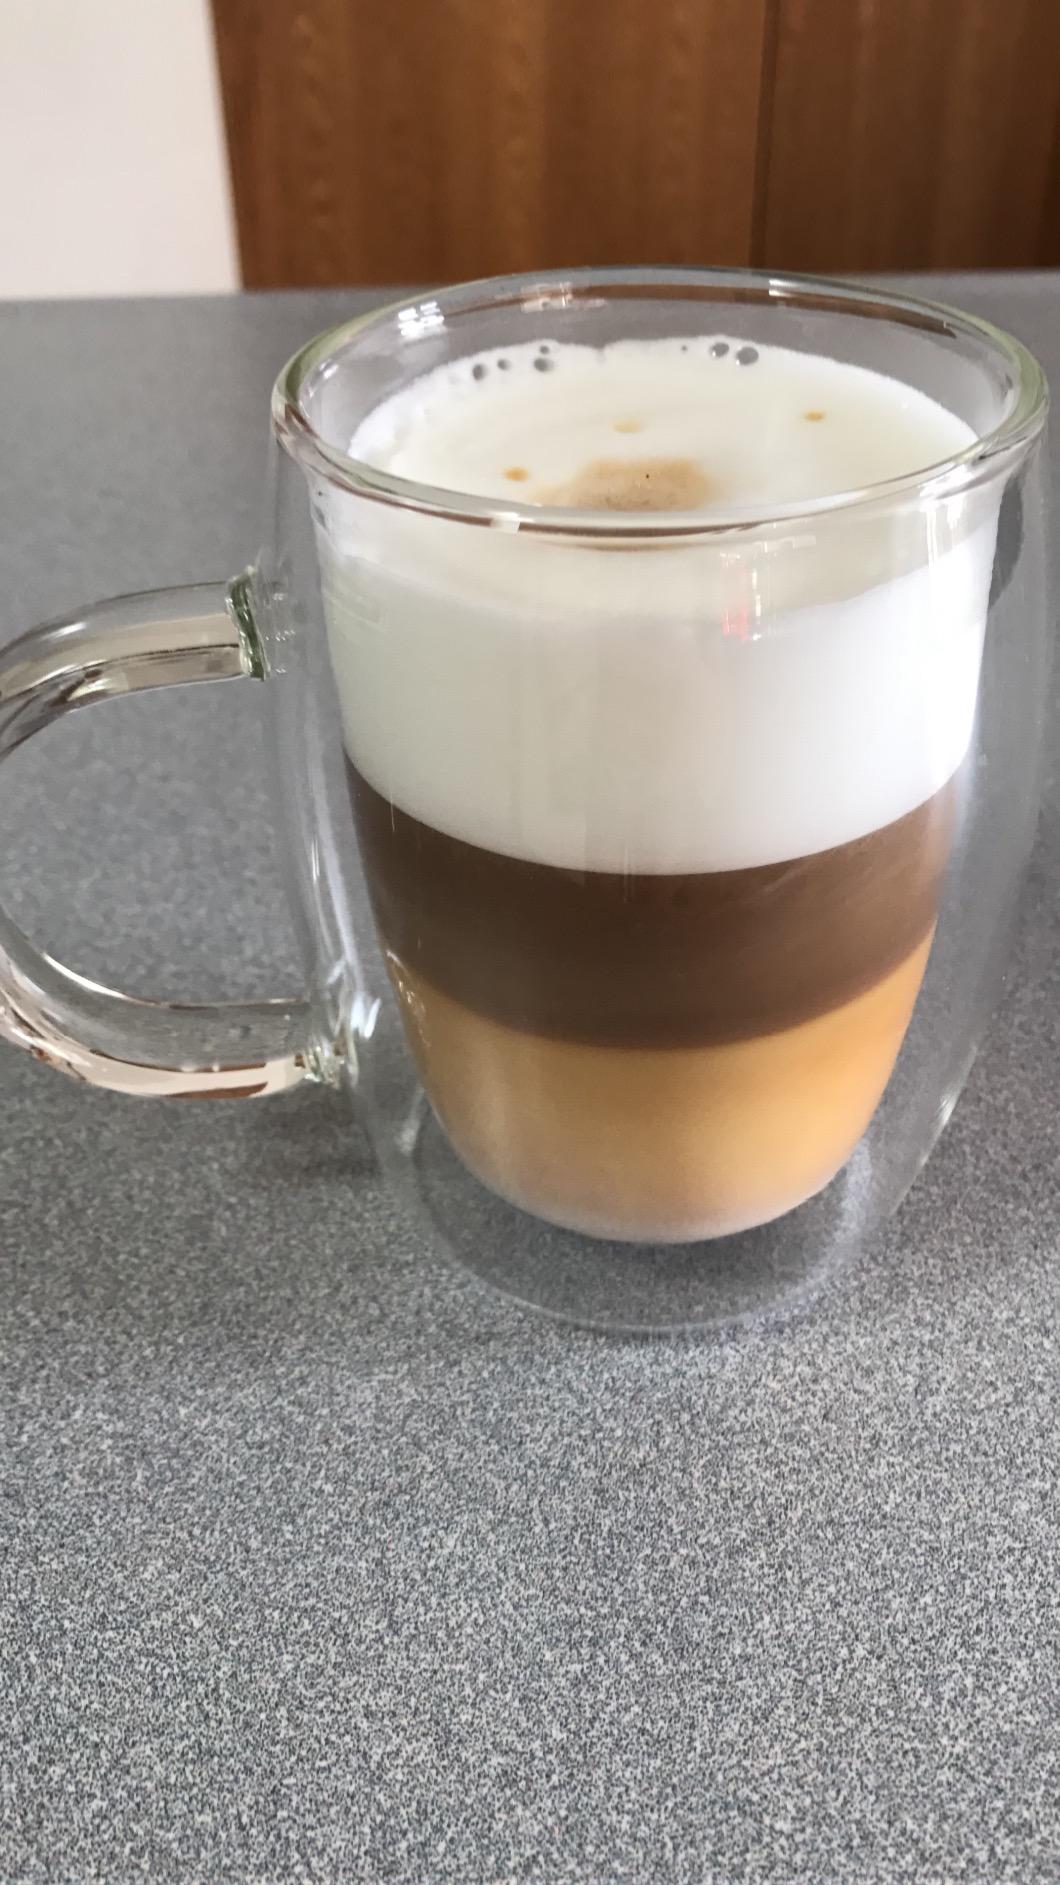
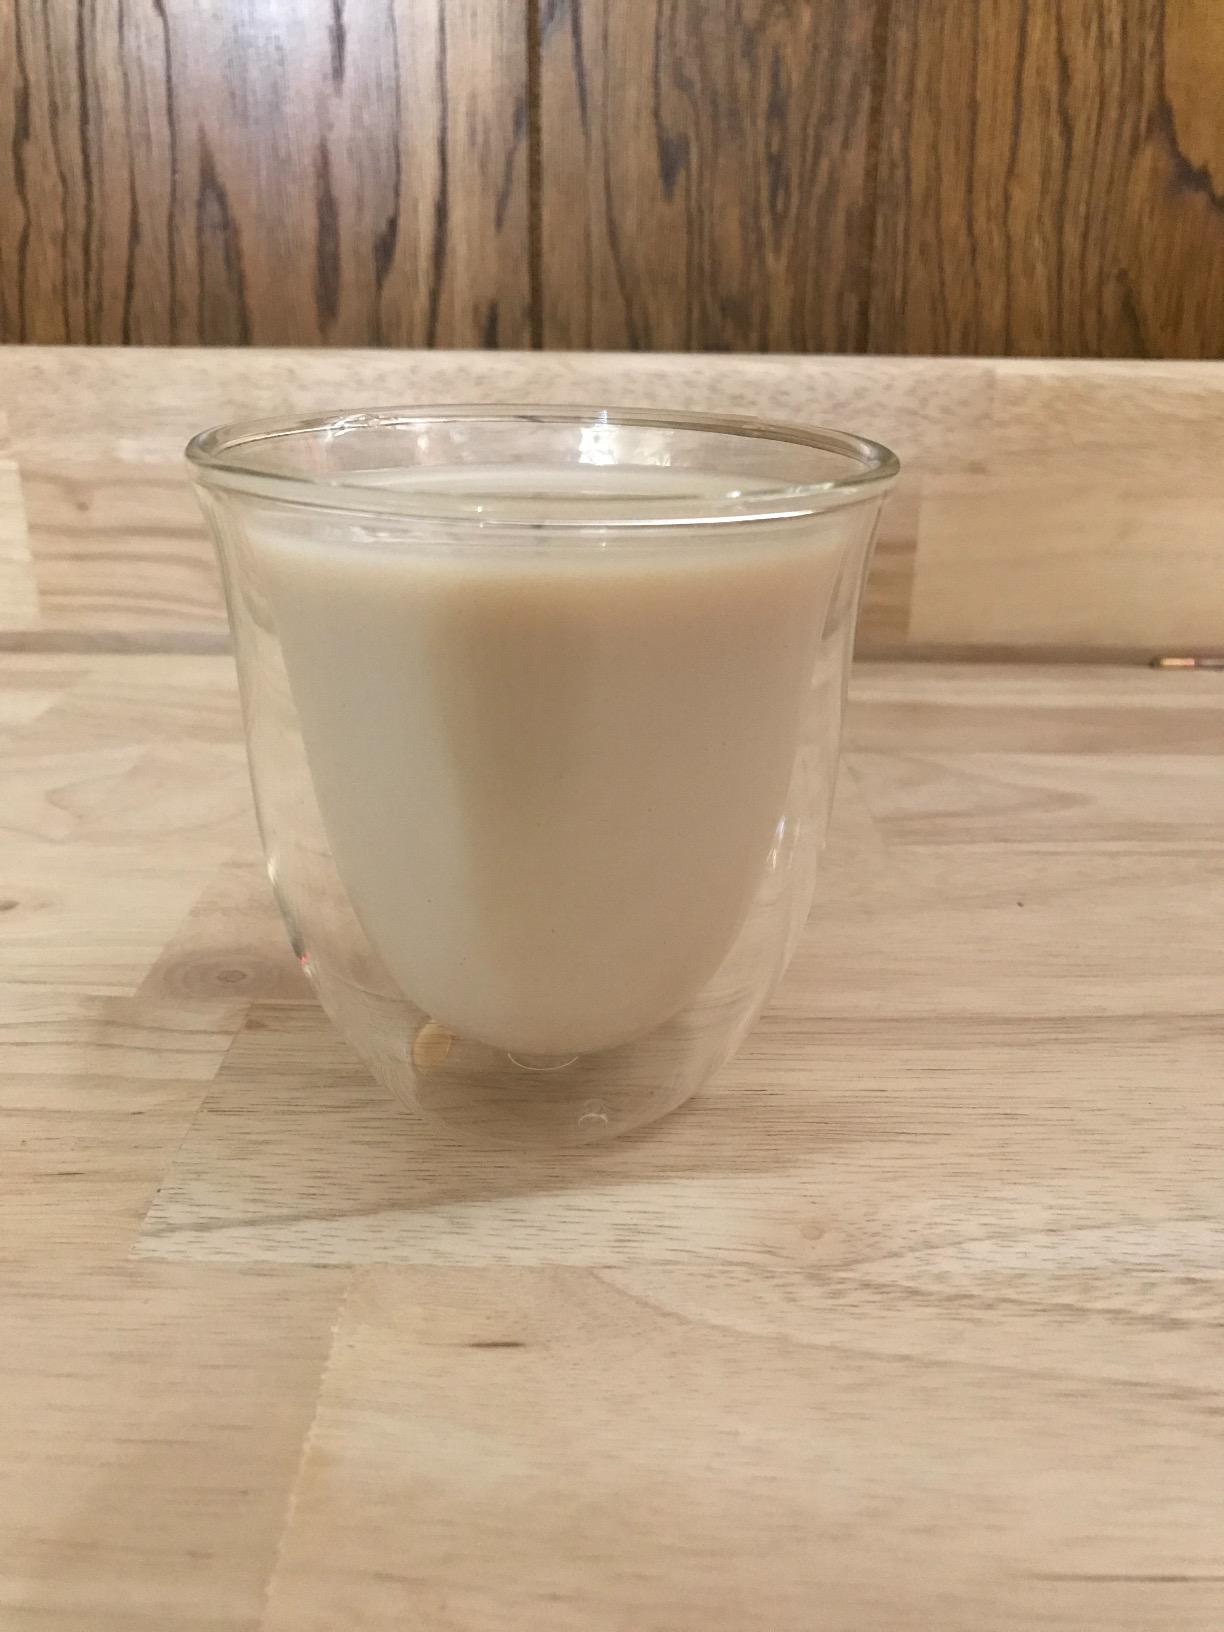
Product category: items_mug
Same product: no